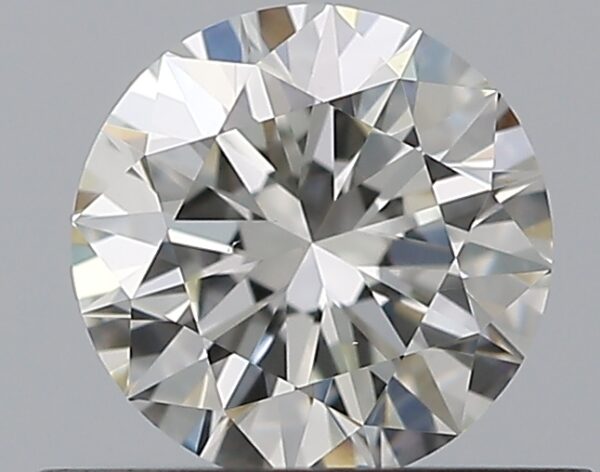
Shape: round
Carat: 0.5
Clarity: VS2
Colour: J
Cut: EX
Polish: EX
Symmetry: EX
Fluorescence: N
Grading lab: GIA
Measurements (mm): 5.06 x 5.09 x 3.15